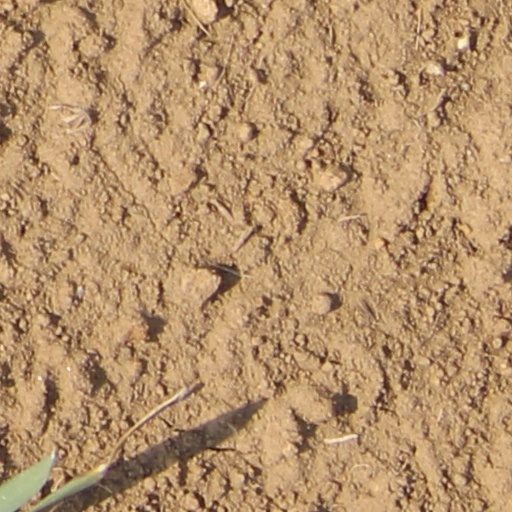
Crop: wheat